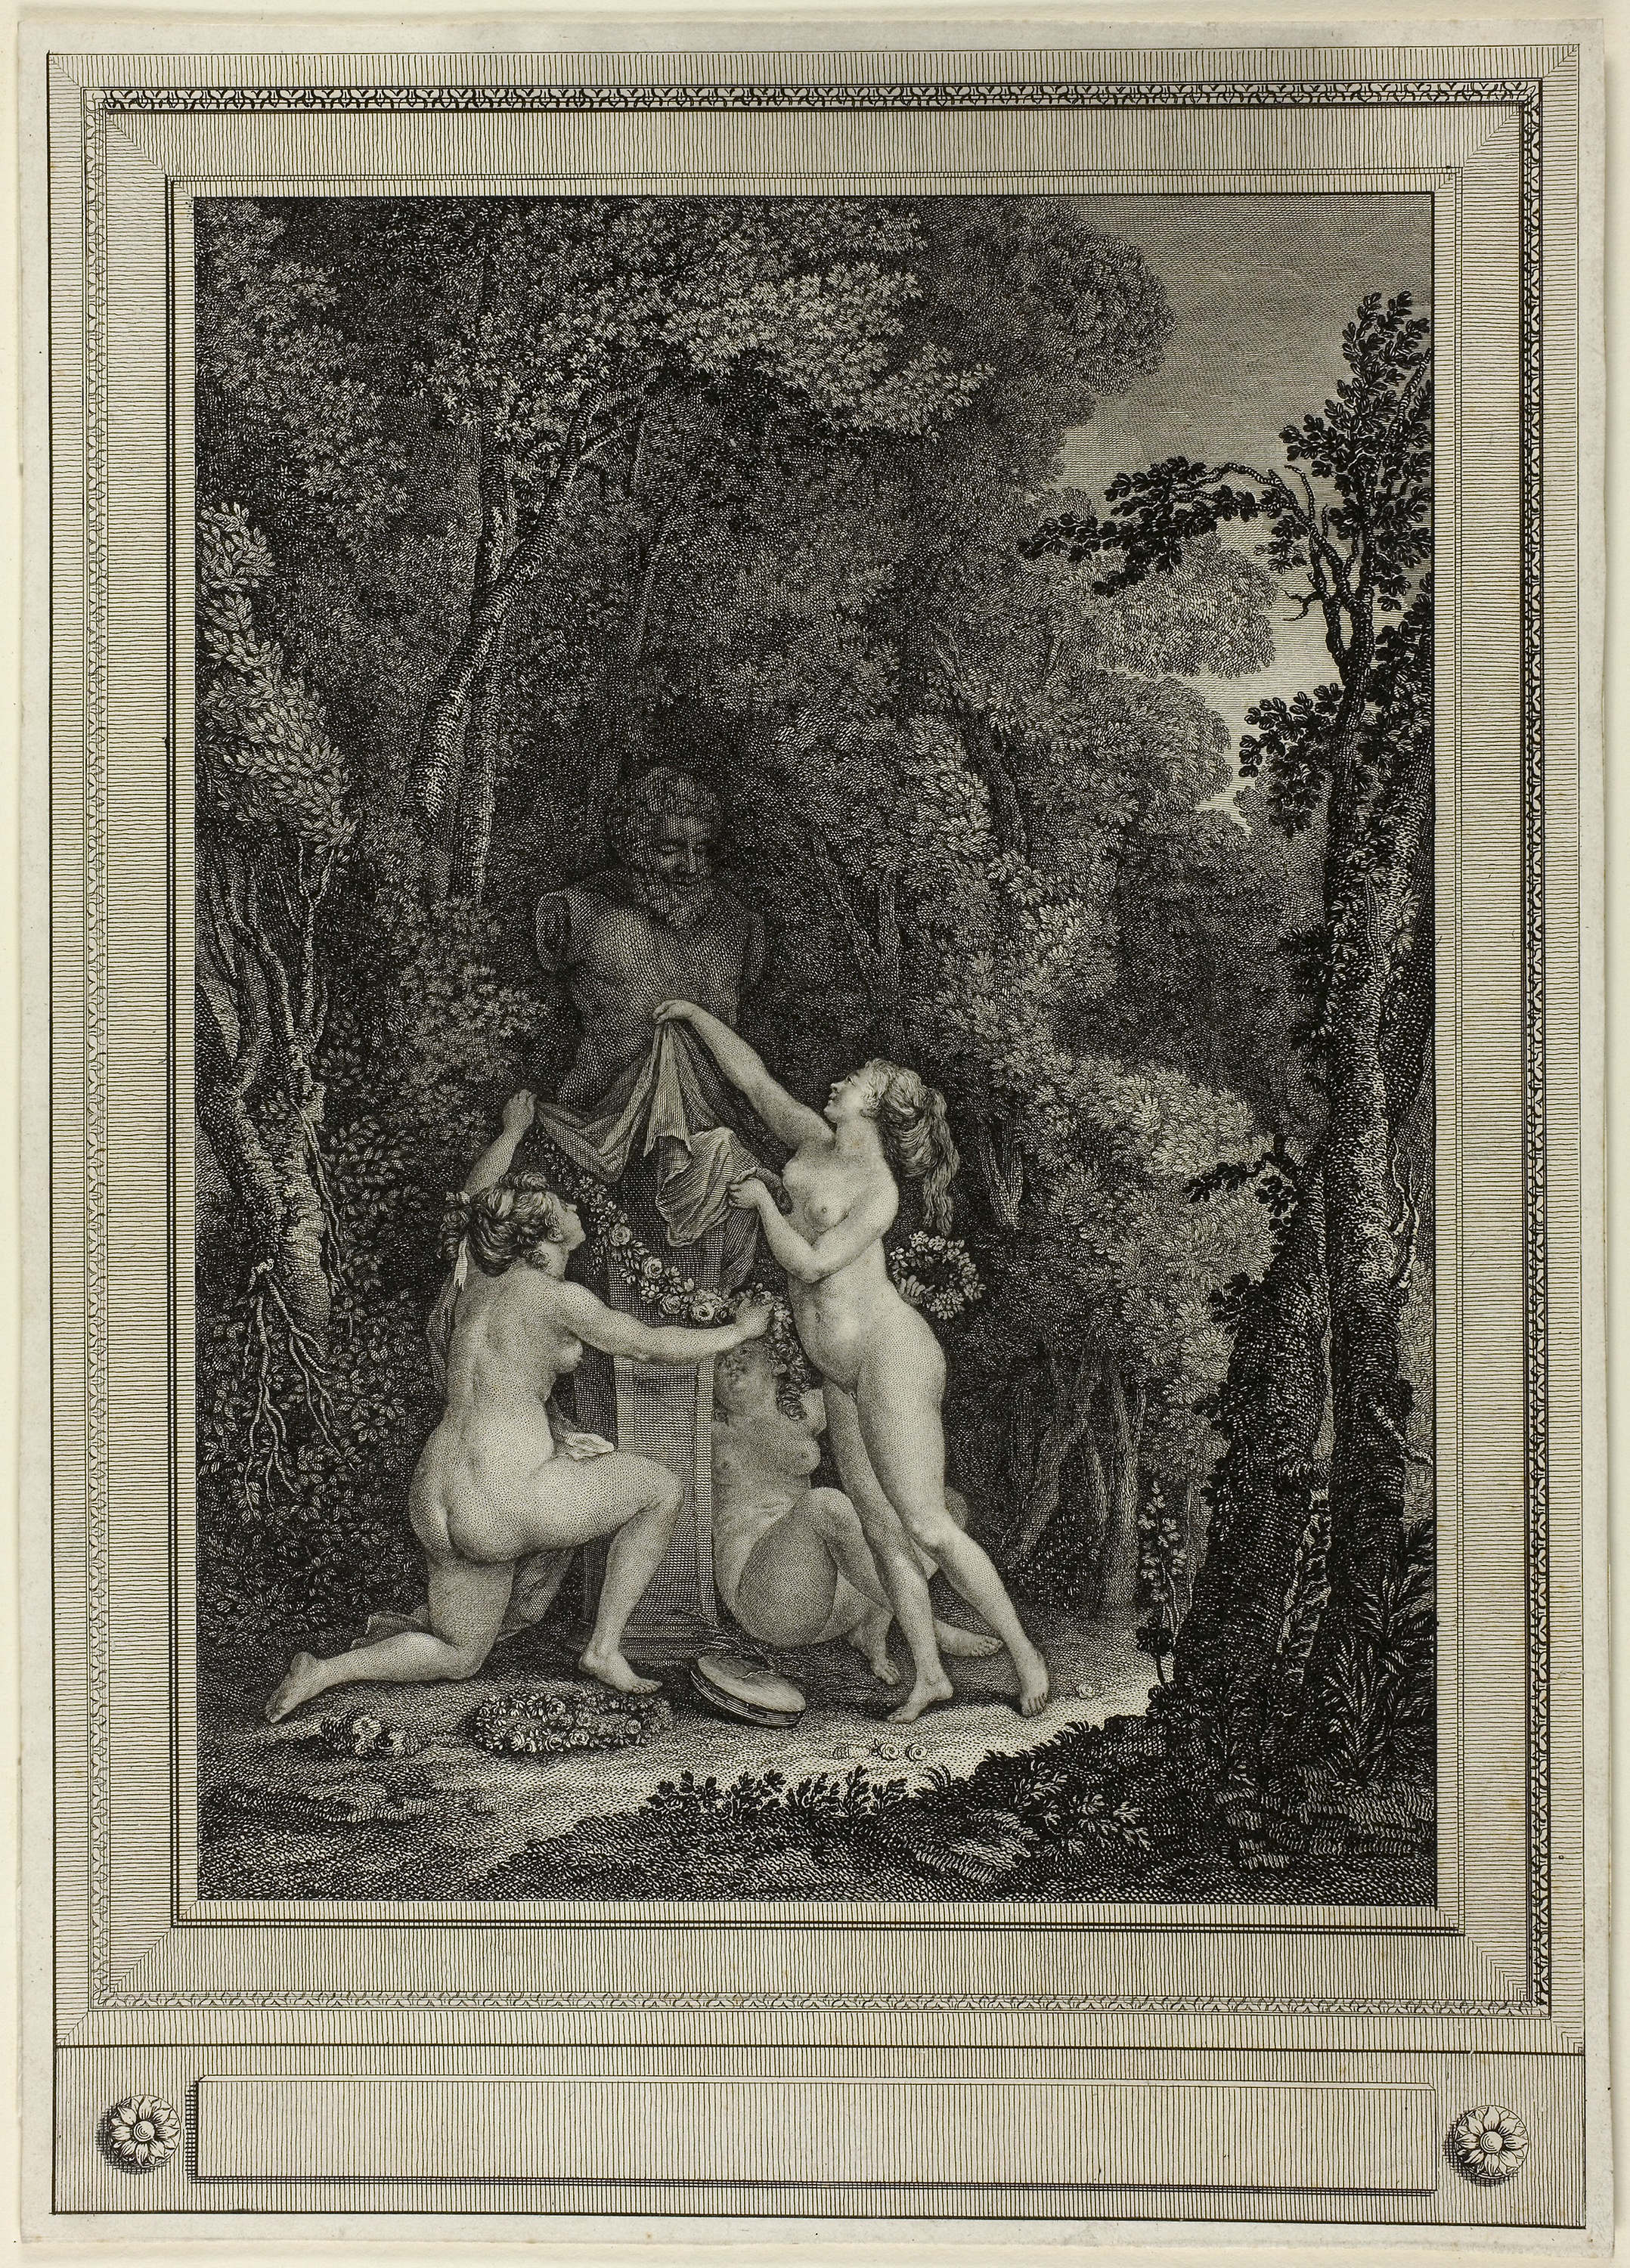
art, picture frame, painting, history, artwork, visual arts, mythology, stock photography, black and white, tapestry